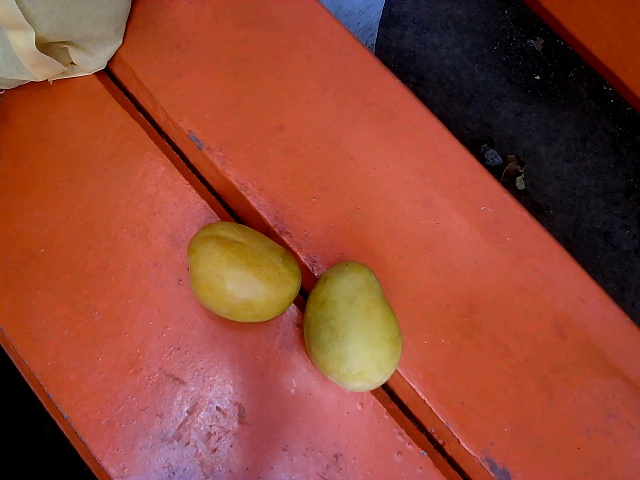
Label: Ripe_Mango